Craig Stevens (American football)

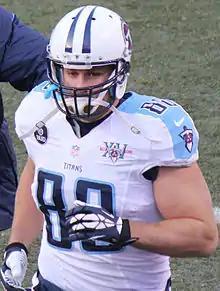
Stevens with the Tennessee Titans in 2013

Craig Chase Stevens (born September 1, 1984) is an American former professional football player who was a tight end for eight seasons with the Tennessee Titans of the National Football League (NFL). He was selected by the Titans in the third round of the 2008 NFL draft. He played college football for the California Golden Bears.